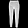
Label: Trouser